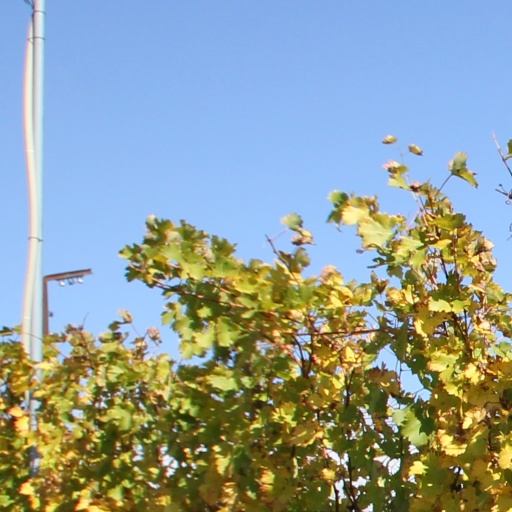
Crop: grape